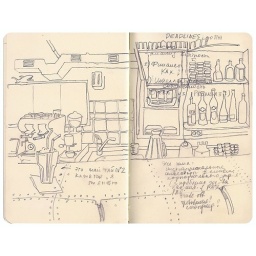
i was drunk, yeah i was drunk. don't let the girl to wait in bar